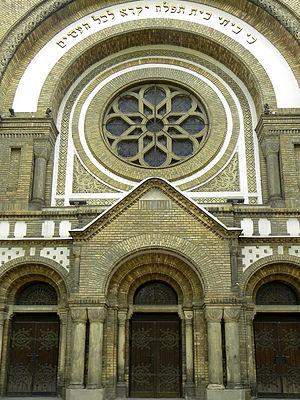
La synagogue de Novi Sad se trouve à Novi Sad, la capitale de la province de Voïvodine, en Serbie. Construite entre 1905 et 1909, elle fait partie d'un ensemble officiellement désigné sous le nom de « Complexe de la synagogue, de l'école et du bâtiment de la communauté juive à Novi Sad », qui est inscrit sur la liste des entités spatiales historico-culturelles de grande importance de la République de Serbie.